Clemens Braun

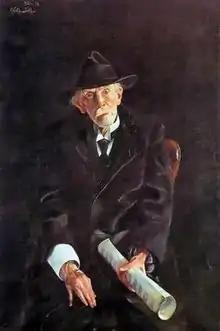
Clemens Braun (1931) by Conrad Felixmüller

Clemens Braun (1862–1933) was a German musician, teacher, composer and organist from Dresden.